Retjenu

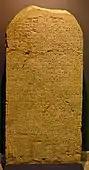
Victory stele of Kamose from the temple of Karnak (17th Dynasty, 1571-1569 B.C.),

The earliest documented occurrence of the term Retjenu occurs in the military campaign record of King Senusret III on the Sebek-khu Stele, detailing an Egyptian victory over the people of Retjenu: "His Majesty proceeded northward to overthrow the Asiatics. His Majesty reached a foreign country of which the name was Sekmem (...) Then Sekmem fell, together with the wretched Retjenu".